Gill-man

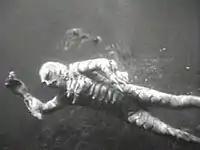
The Gill-man in his natural habitat, as portrayed by Ricou Browning in "Creature from the Black Lagoon"

After having found the fossilized remains of another Gill-man, a marine biology institute funds an expedition to the Amazon in order to find more remains. Though the Gill-man reacts violently to the intrusion, he develops a soft spot for the team's only female member, Kay, and repeatedly tries to abduct her, going as far as building a makeshift dam to prevent their boat from escaping. After having killed numerous members of the expedition, the Gill-man takes Kay to his underwater lair, where he is tracked down by the remaining survivors and riddled with bullets. The Gill-man tries to escape by swimming deep into the lagoon, but dies from his injuries.